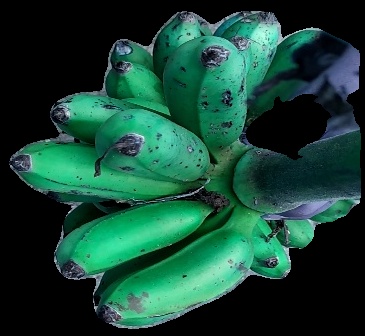
Variety: rasbale
Grade: grade3